Saya Kamitani

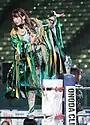
Kamitani in Sep 2021.

At Dream Queendom on December 29, Kamitani won the Wonder of Stardom Championship by defeating Tam Nakano.